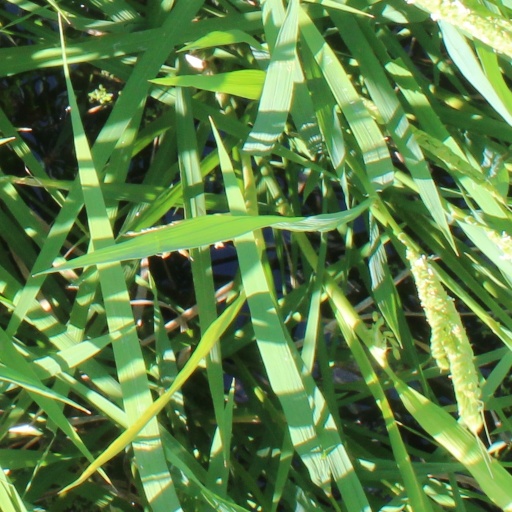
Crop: rice